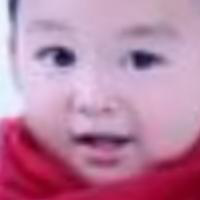
Age group: age 01-10